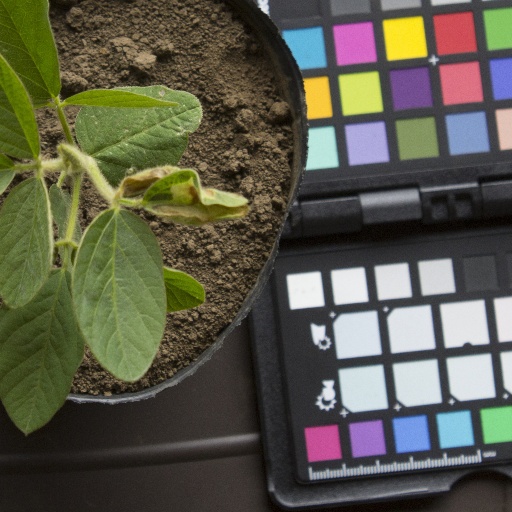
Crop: soybean